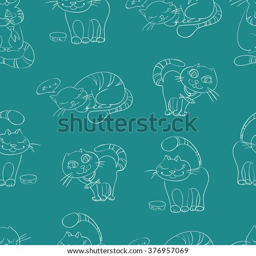
seamless pattern with the image of the striped cats .